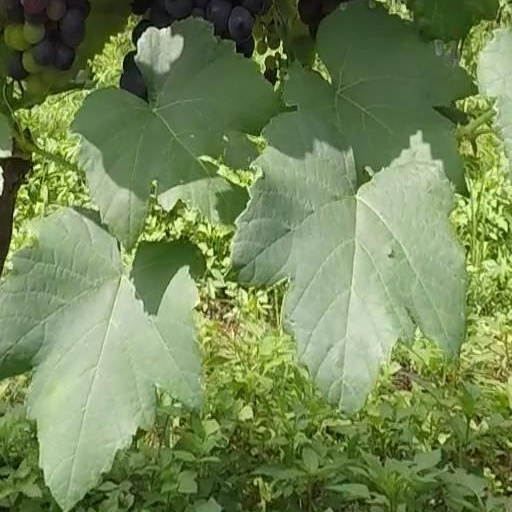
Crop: grape